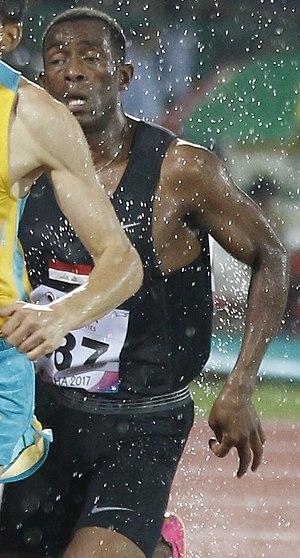
Adnan Taess Akkar al-Mntfage est un athlète irakien, spécialiste du 800 mètres.